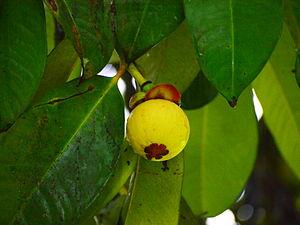
Le mangoustanier ou mangoustan est une espèce de plantes à fleurs du genre Garcinia, famille des Clusiaceae. Il s'agit d'un arbre tropical à feuillage sempervirent originaire de l'archipel Malais, d'Indonésie, de Thaïlande. Il pousse principalement en Asie du Sud-Est. Il est introduit et cultivé dans d'autres régions tropicales telles que le Sud-Ouest de l'Inde, le Sri Lanka, Porto Rico, la Floride, l'Amérique du Sud et l'Afrique centrale. Cet arbre atteint 25 mètres de hauteur.